Brand

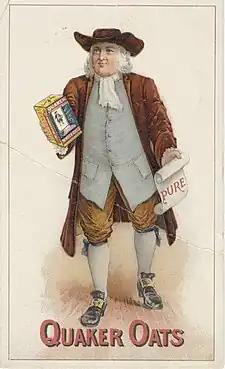
The Quaker Company was one of the earliest to use a character on its packaging, branding, and advertising. Pictured: The Quaker Man,

The use of identity marks on products declined following the fall of the Roman Empire. In the European Middle Ages, heraldry developed a language of visual symbolism which would feed into the evolution of branding,